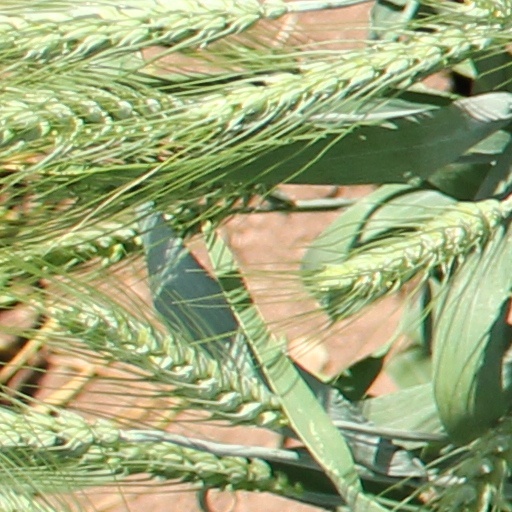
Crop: wheat